Calendar (New Style) Act 1750

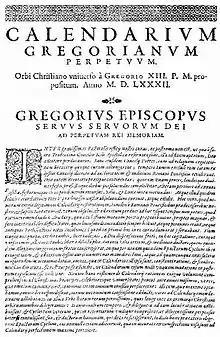
An image of the papal bull or bulletin. A machine-readable version is available at that article.

The reason given to discard both the traditional calendar and the eleven-day accumulated difference was a religious one: calculation of the date of Easter. The introduction to the Act explains that, due to the inaccuracy in the Julian calendar, the date of the spring equinox (which determines the date of Easter) had drifted by about eleven days from its date at the time of the First Council of Nicaea, 21 March, and that this drift would continue unless the calendar was corrected and the eleven days' difference deleted.